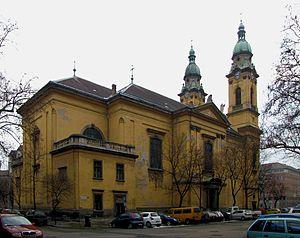
Baross utca est une rue située dans le 8ᵉ arrondissement de Budapest. Il s'agit de l'ancienne voie principale de l'arrondissement, parcourue par la ligne du trolleybus de Budapest. Il relie Szabó Ervin tér à Orczy tér en traversant le Nagykörút au niveau d'Harminckettesek tere ainsi que Kálvária tér.
L'église paroissiale Saint-Joseph ou Église paroissiale de Józsefváros est une église catholique romaine de Budapest, située dans le quartier de Corvin sur Horváth Mihály tér.